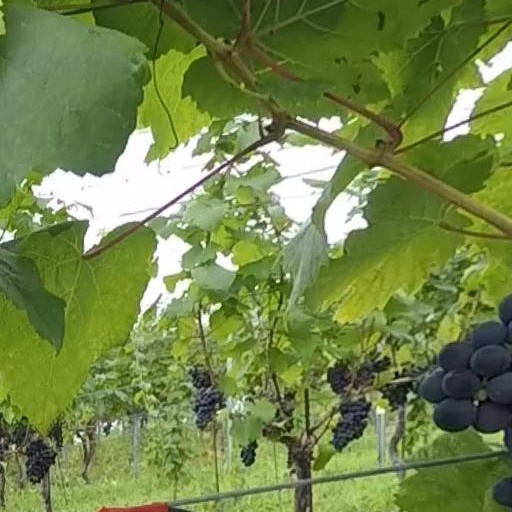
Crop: grape